Villa Isola

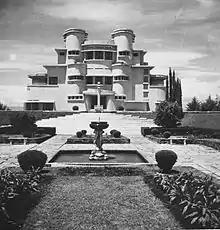
Villa Isola, northern facade and garden.

The design of the Villa Isola by the architect Wolff Schoemaker, was influenced by indigenous Javanese philosophy. The orientation of the building is according to the north—south axis, where the building faces Mount Tangkuban Perahu to the north and the city of Bandung to the south. Schoemaker was a firm follower of the art-deco style, which he mixed with local ornaments. Many circular shapes decorated the whole complex, the design of which reminds people of the shape of Candi in the east of Java. Circle is the main theme of the complex, both inside and outside the villa, including the gardens.